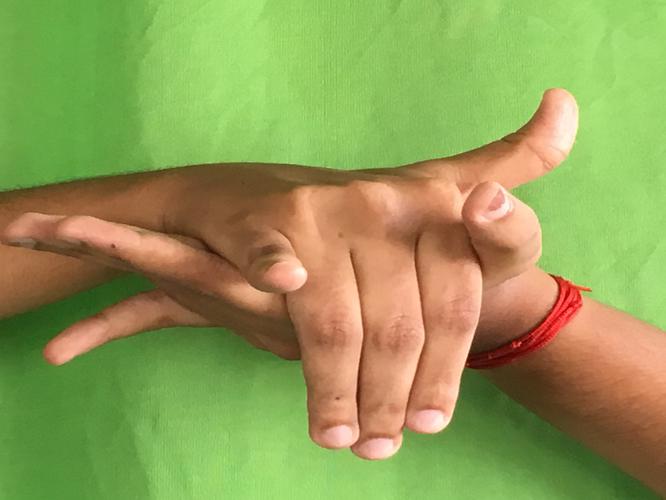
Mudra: Kurma
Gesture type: double_hand